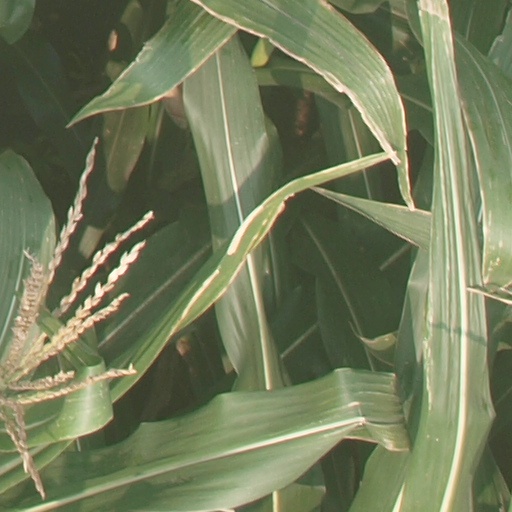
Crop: maize; corn